Music of France

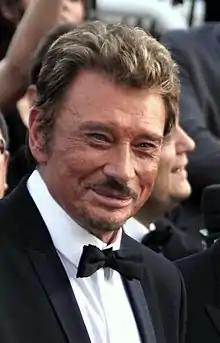
The rock singer Johnny Hallyday sold more than 110 million records worldwide since 1960.

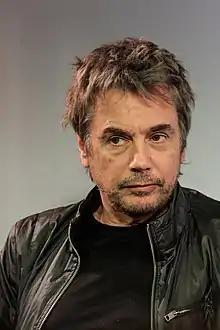
The pioneer of electronic music Jean-Michel Jarre.

The more commercial and pop part of "Chanson" is called "Variété" in French, and included Vanessa Paradis, Patricia Kaas, Patrick Bruel, Marc Lavoine, Pascal Obispo, Florent Pagny, Francis Cabrel, Étienne Daho, Alain Souchon, Laurent Voulzy and Jean-Jacques Goldman. The superstar status of diva Mylène Farmer inspired pop-rock performers such as Zazie, Lorie, Alizée, and R&B singers like Nâdiya and Ophelie Winter.